Origin of Latter Day Saint polygamy

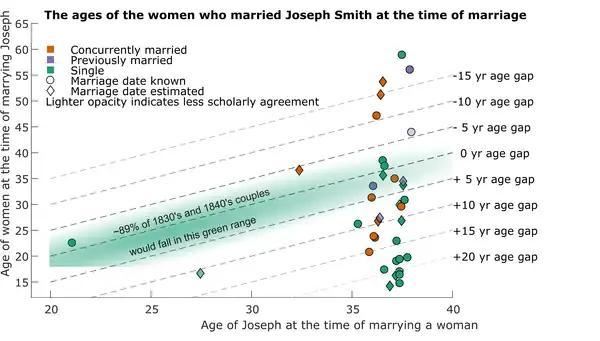
Timeline of Joseph Smith's marriages

Poor documentation has led to estimates of the number of Smith's plural wives ranging from 33 to 48. Among the more notable alleged wives are the teenage servant Fanny Alger and future Relief Society president Eliza R. Snow. Historians generally conclude that Smith did have multiple wives, but as Compton has written, little is known of these marriages after the sealing ceremony. Statements by William Law, who had become an enemy of Joseph Smith; Eliza R. Snow and Mary Lightner indicate that at least some of the marriages included sexual intimacy.